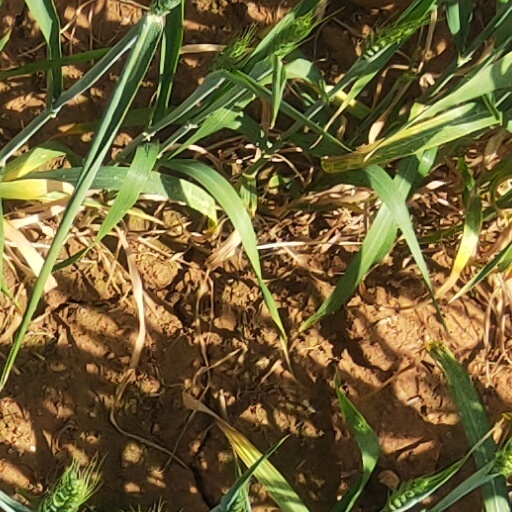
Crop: wheat